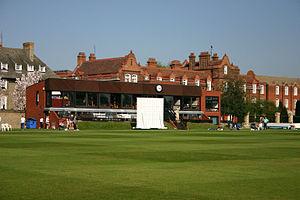
Le Cambridge University Cricket Club est le club de cricket de l'université de Cambridge. Il joue ses matchs à domicile à Fenner's. Certains de ses matchs sont catégorisés « first-class », notamment la rencontre annuelle contre Oxford, disputée depuis 1827, et l'équipe affronte également des clubs du County Championship.